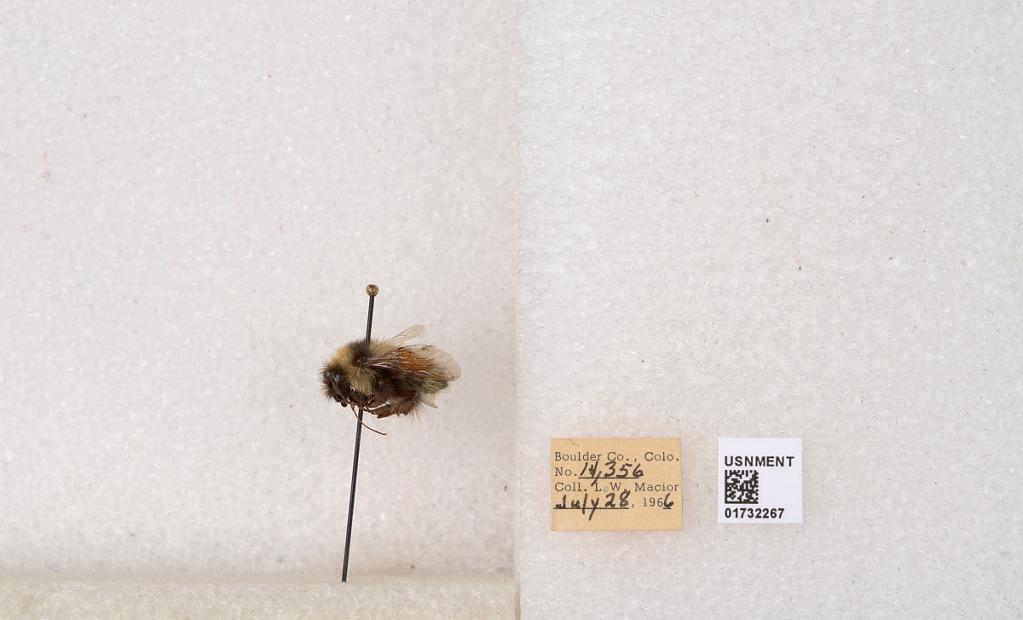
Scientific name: Bombus (Pyrobombus) sylvicola Kirby
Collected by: L. Macior
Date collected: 1966-7-28
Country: United States
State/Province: Colorado
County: Boulder
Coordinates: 40.0163, -105.294